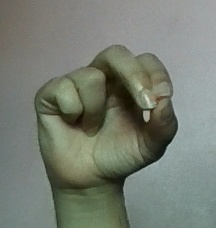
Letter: gaaf